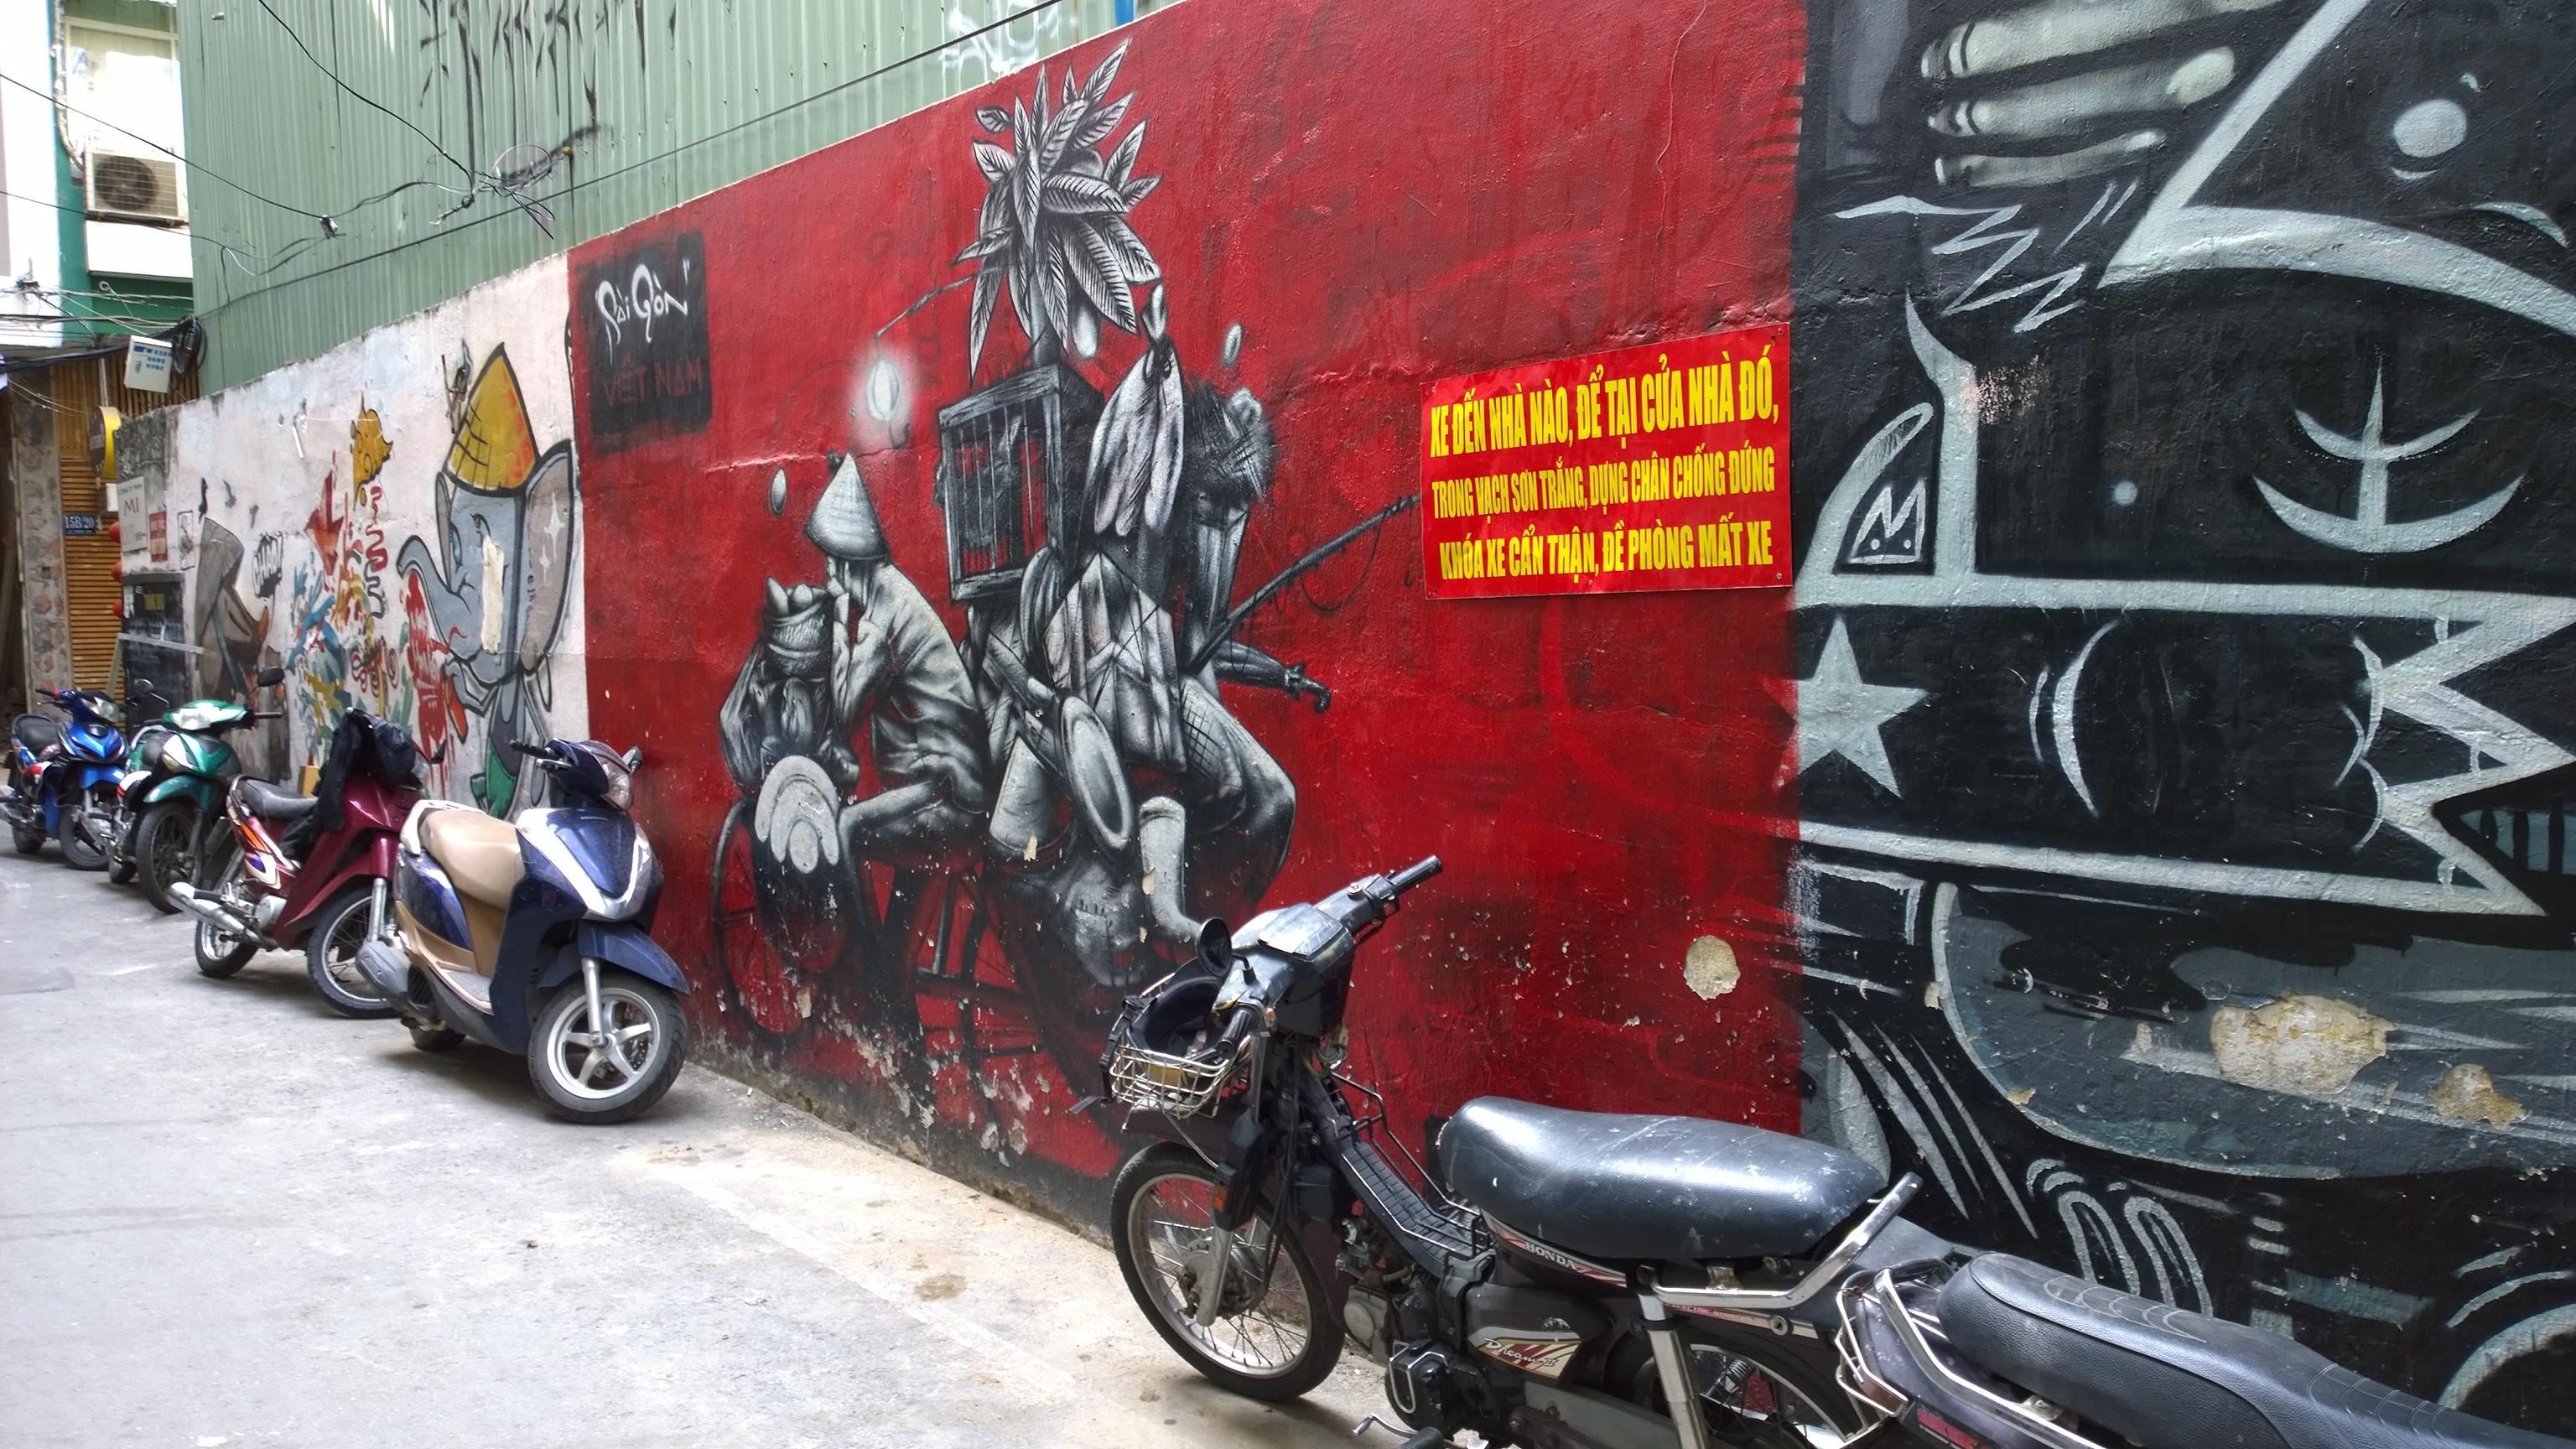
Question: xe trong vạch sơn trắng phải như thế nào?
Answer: xe trong vạch sơn trắng phải dựng chân chống đứng